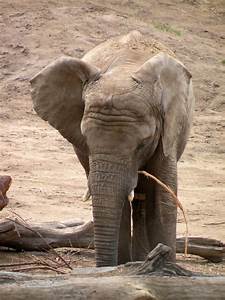
Label: elefante